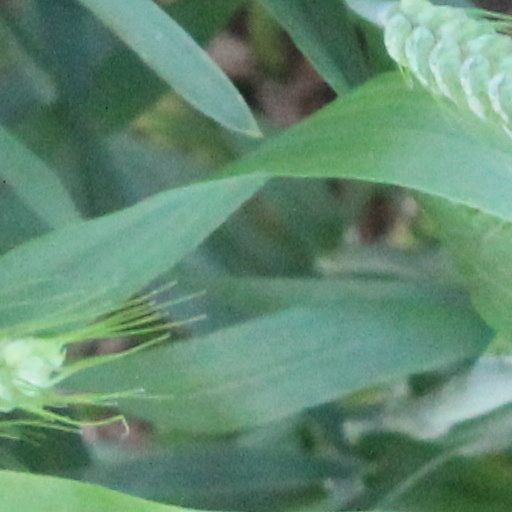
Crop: wheat